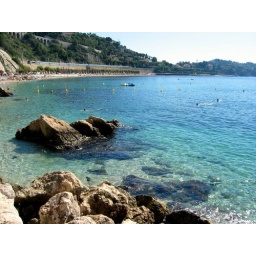
one of the quiet corniches in south france. clear waters, blue sky, topless sun bathers excluded